Gençlerbirliği S.K.

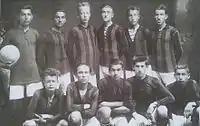
Gençlerbirliği squad in 1924.

Between 1923–28, Gençlerbirliği failed to win the league but captured their first title in the 8th season of the Ankara League, defeating teams like İmalat-ı Harbiye, Çankaya, and Altınordu. The first paid match they played was against Ankaragücü in 1925.